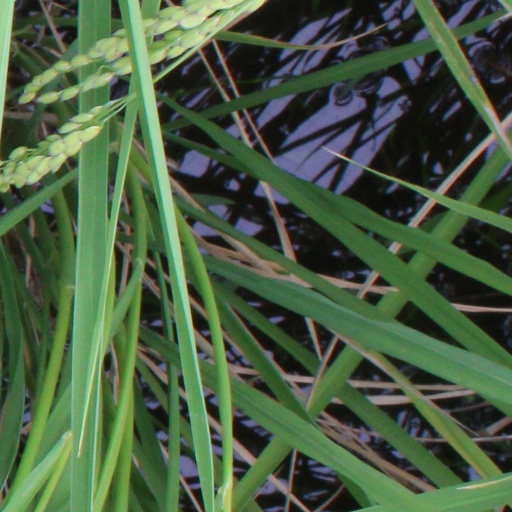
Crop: rice